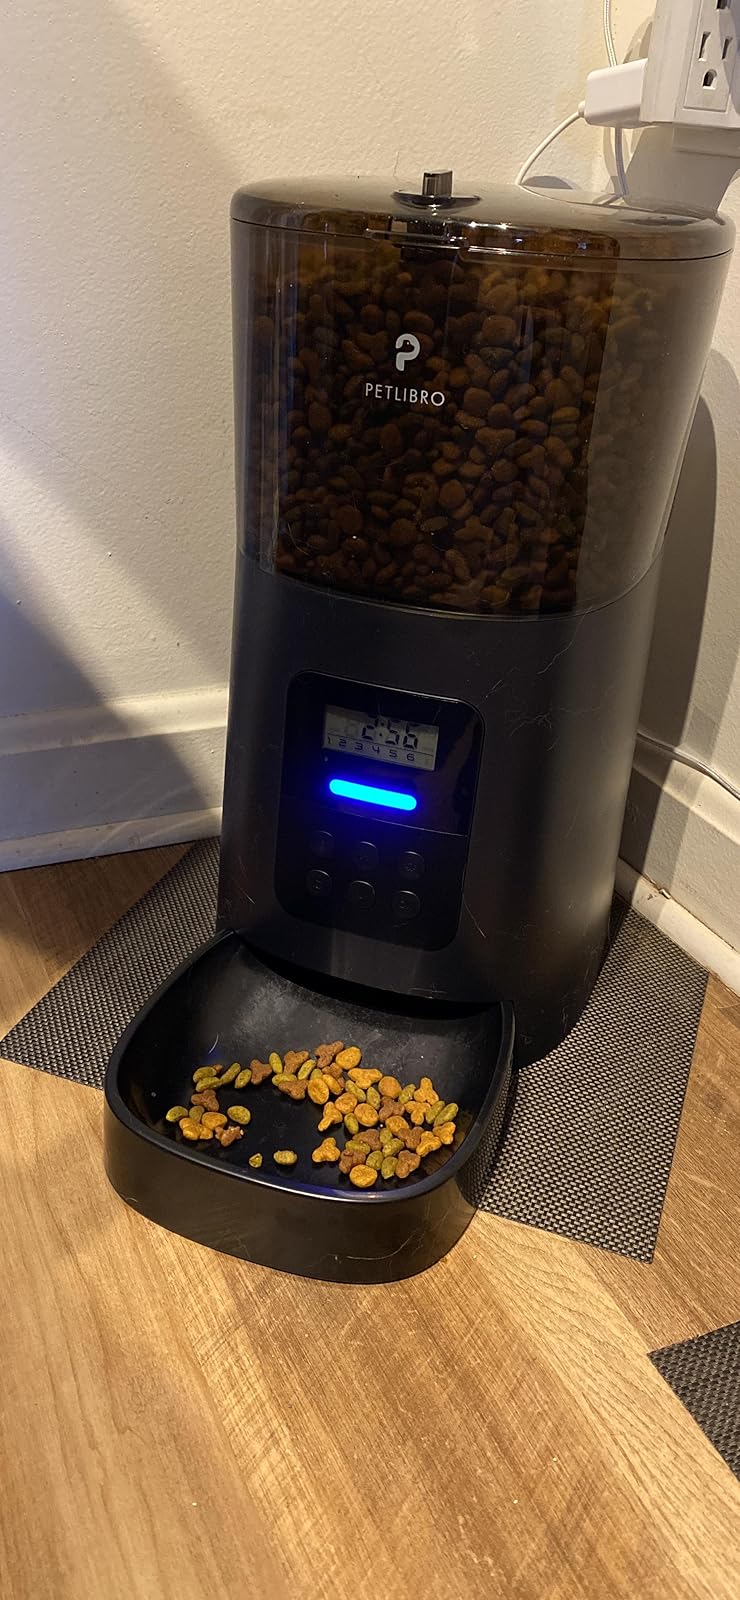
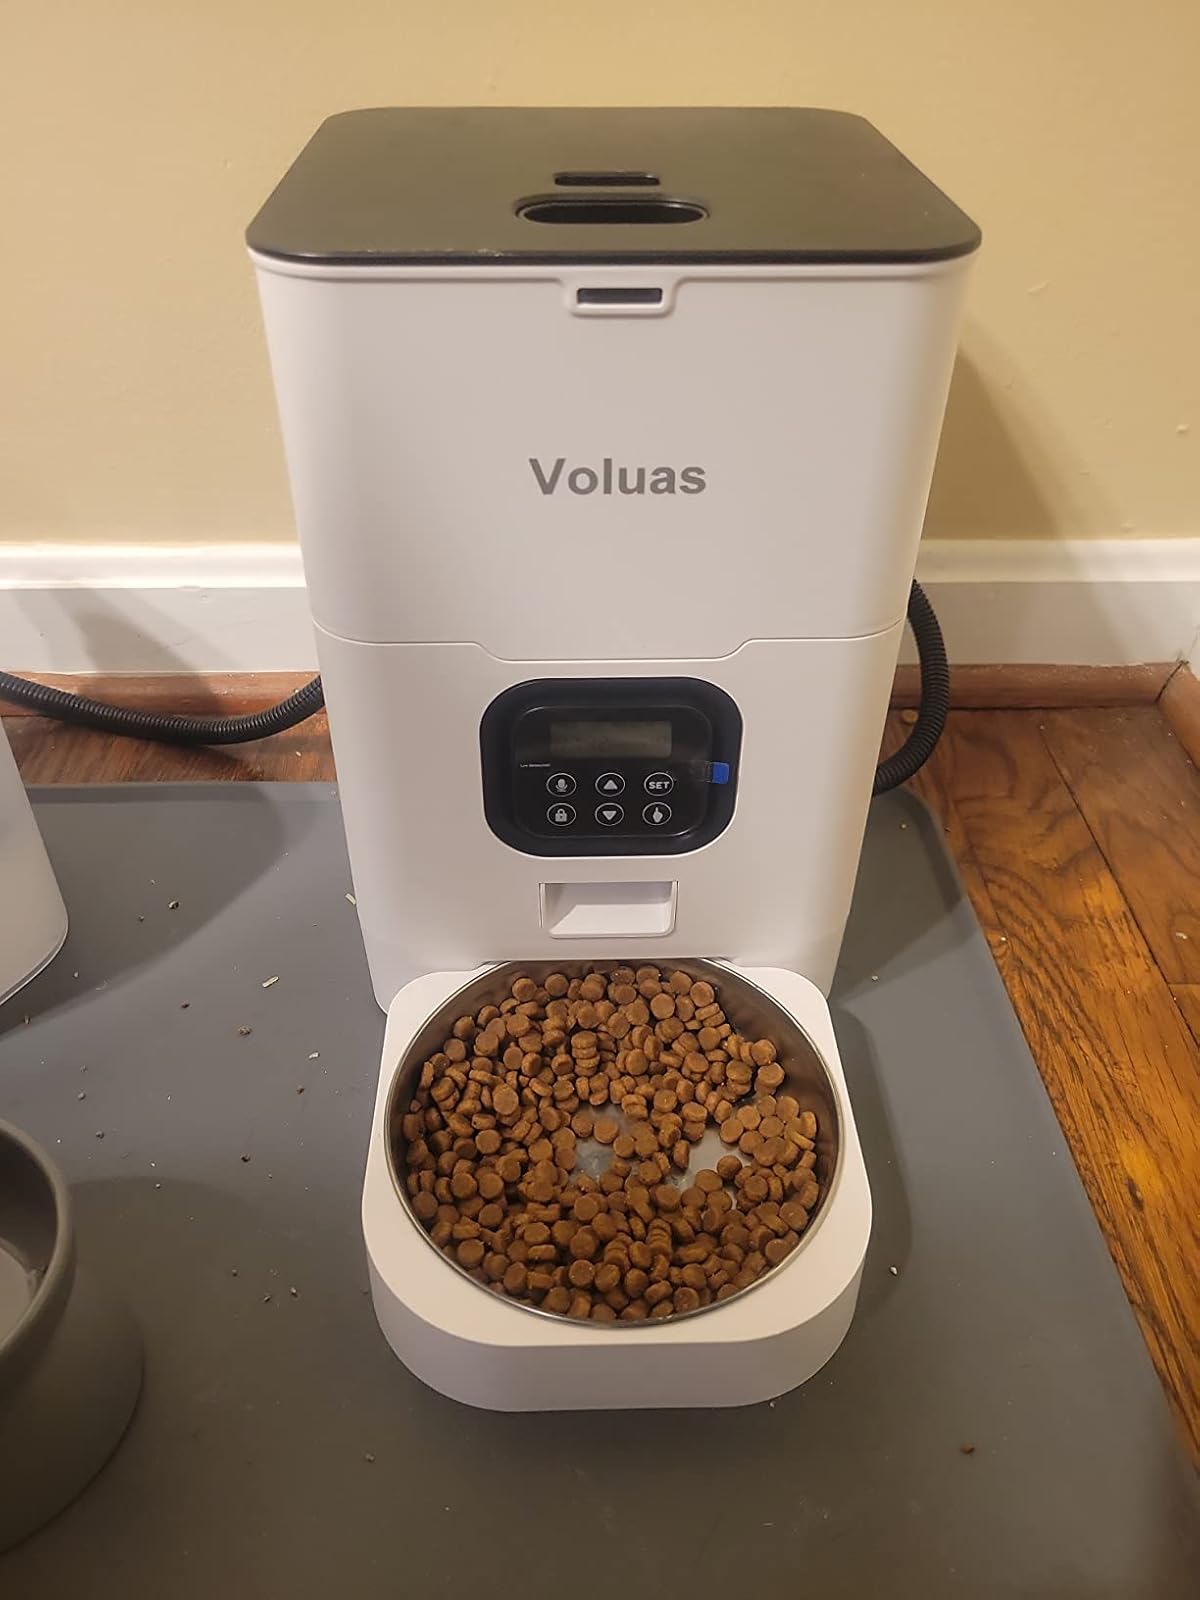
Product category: items_feeder
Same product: no